Reinke's edema

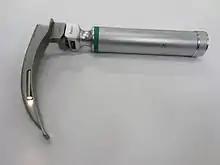
Rigid laryngoscope instrument

Reinke's edema is often diagnosed by an ear, nose and throat (ENT) specialist (an Otorhinolaryngologist or Otolaryngologist) by examination of the vocal folds ("cords"). First, the doctor will review the patient's medical history and symptoms, such as hoarseness, dysphonia, and reduced vocal range. There is no familial or hereditary link to Reinke's edema. The doctor will need to know if the patient is a habitual smoker. Once the patient's history is reviewed, the vocal cords will be visualized using laryngoscopy, a technique in which a tube with a camera (endoscope) is passed through the nose and down the larynx. Laryngoscopes can be rigid or flexible. Flexible laryngoscopes, such as fiber laryngoscopes, allow the patient to produce sound as the tube is placed, and therefore allows the doctor to visualize movement of the vocal cord. The use of rigid laryngoscopes generally requires general anaesthesia due to the discomfort involved in distracting the soft tissues of the mouth and pharynx.